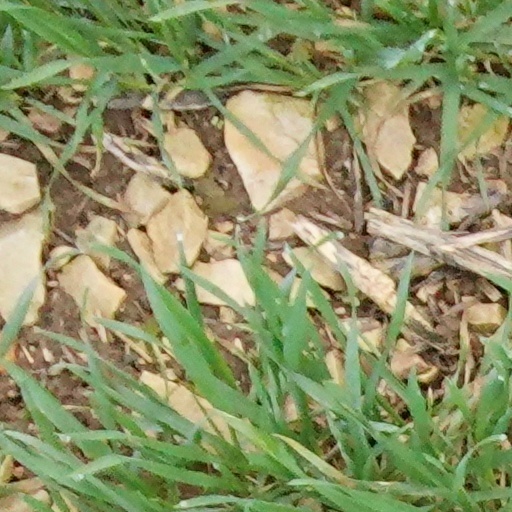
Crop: wheat